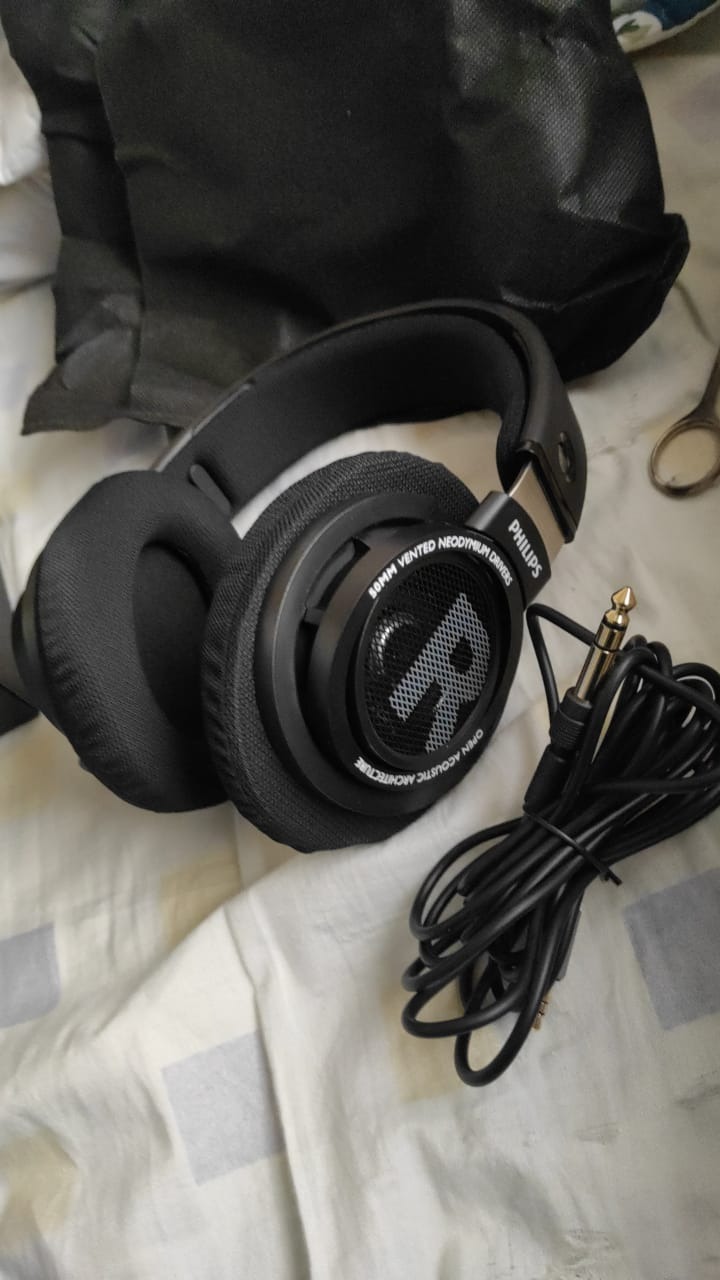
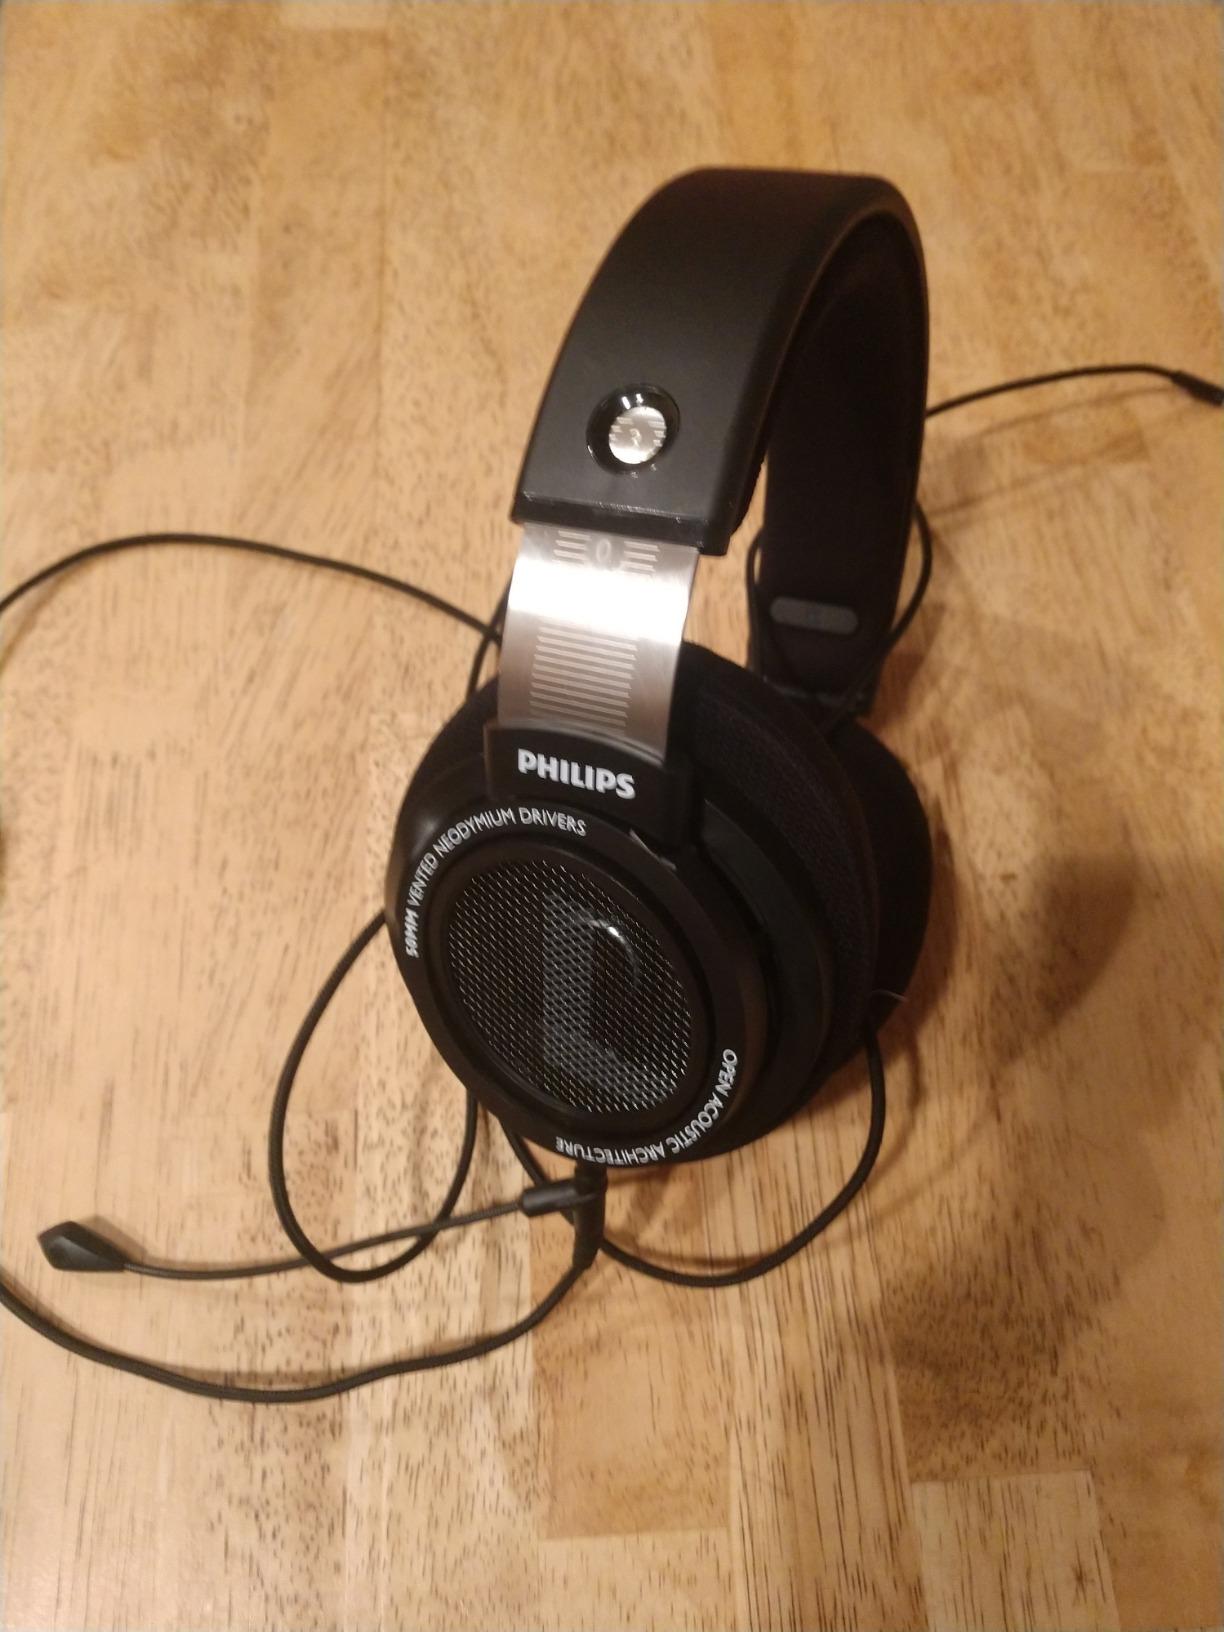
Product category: headphones
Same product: yes